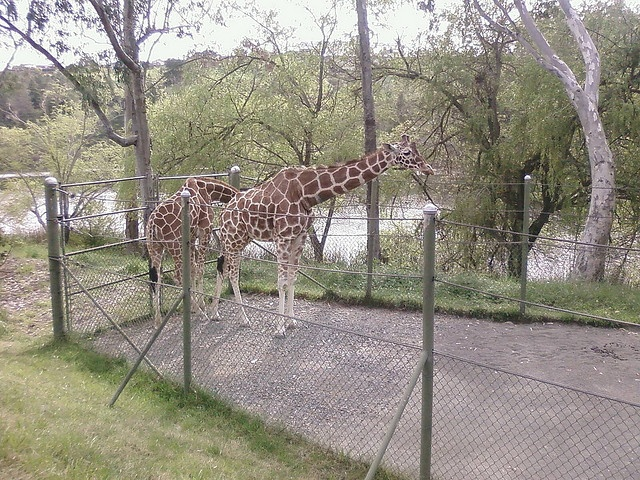
Two Giraffes are fenced in the wilderness looking on.
Two giraffes in a fenced enclosure near a river.
Two giraffe standing behind a fence near a river.
Two giraffes standing in a small fenced pen
Two giraffes huddle in a small chain link enclosure.